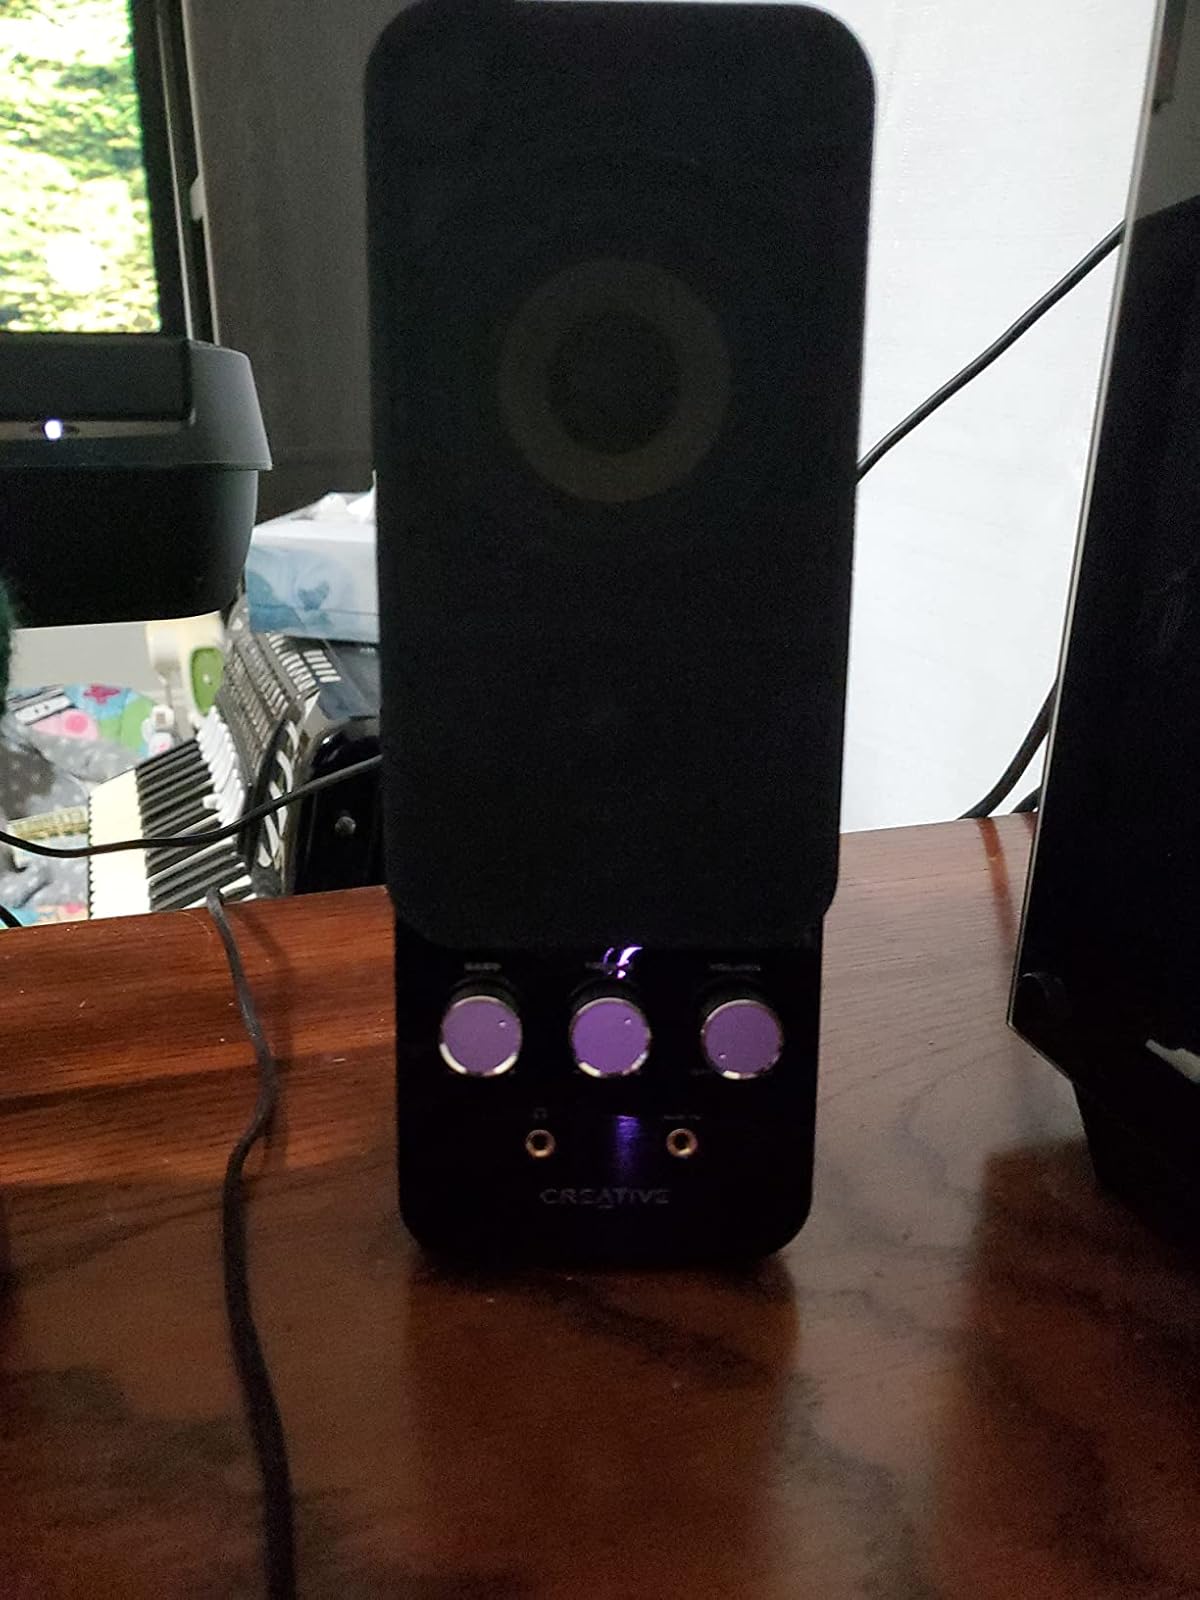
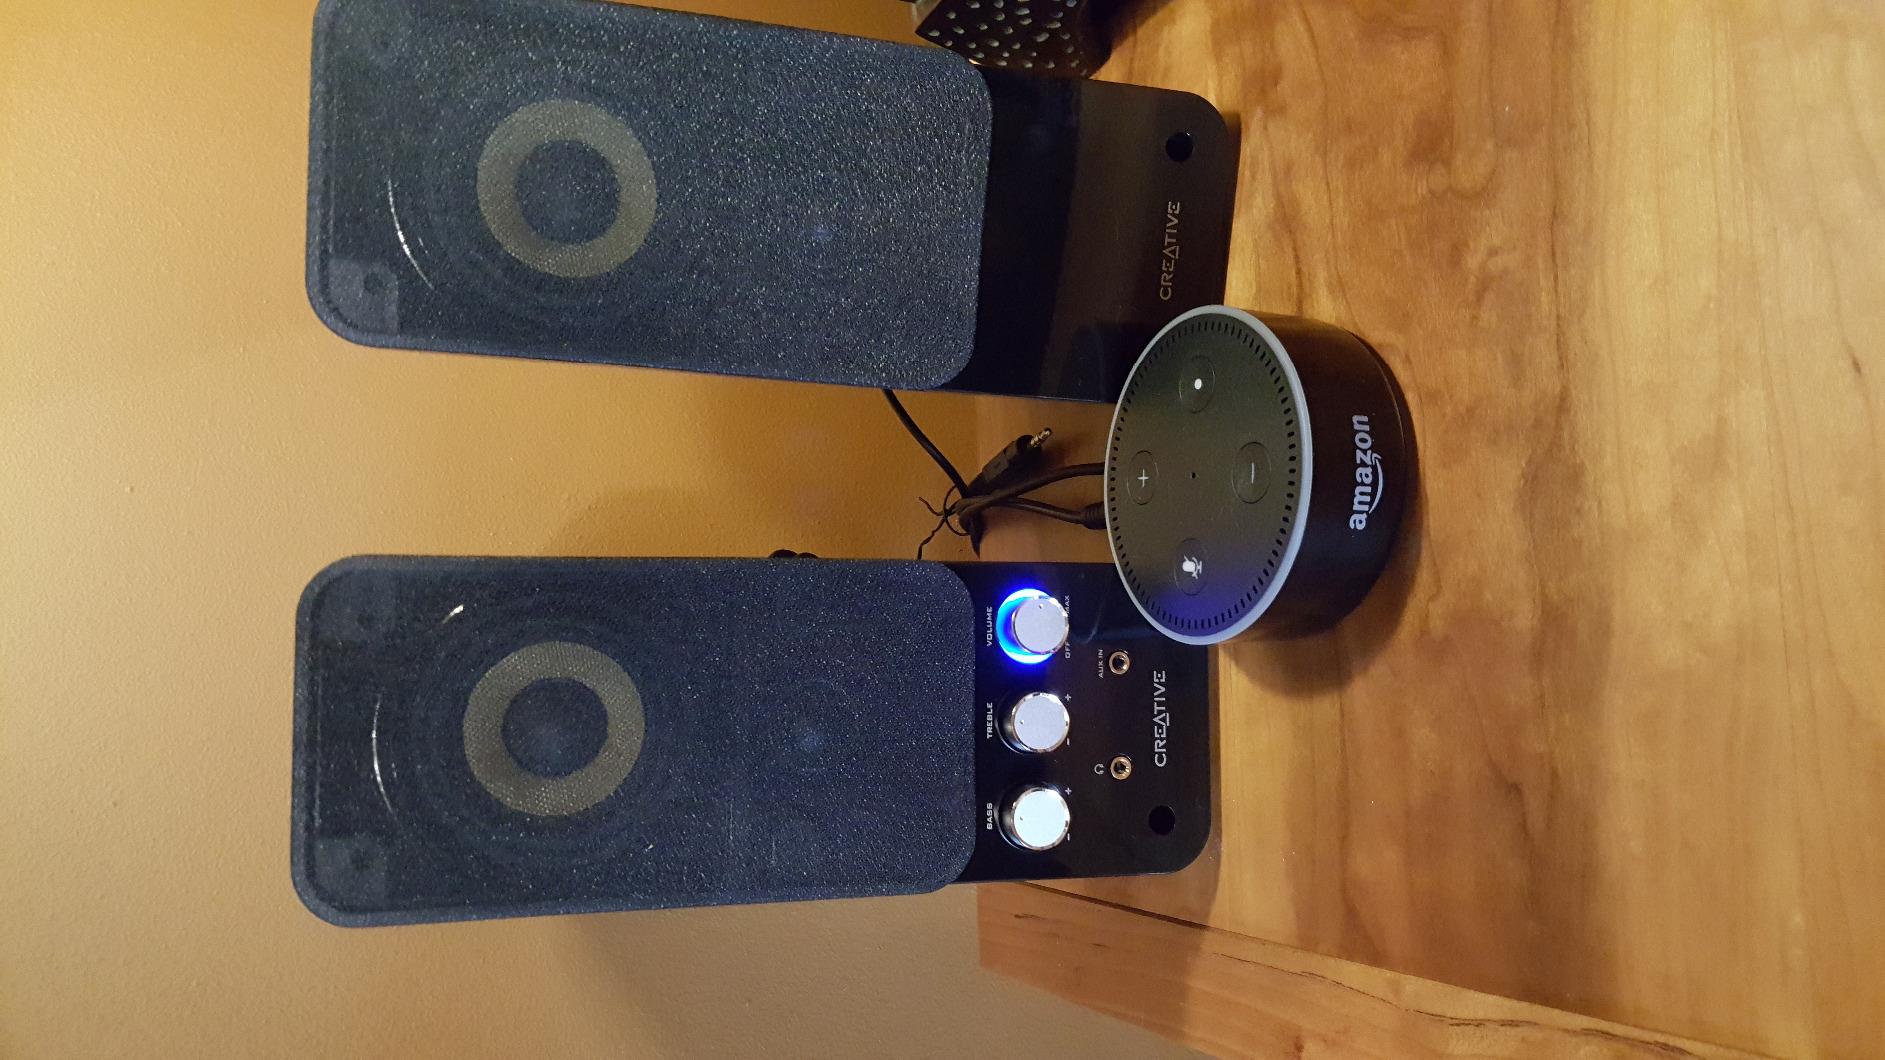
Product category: speaker
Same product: yes